Palleau

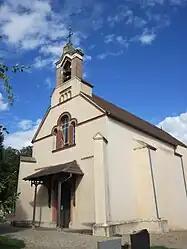
The church in Palleau

Palleau is a commune in the Saône-et-Loire department in the region of Bourgogne-Franche-Comté in eastern France.